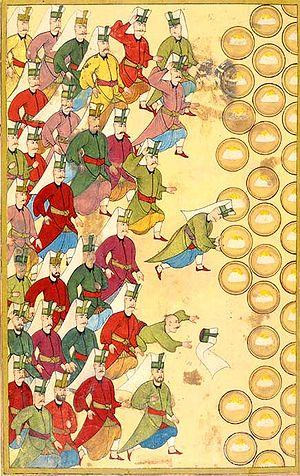
Abdülcelil Levni ou Abdülcelil Çelebi est un miniaturiste et peintre de cour de l'empire ottoman.